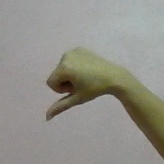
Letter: waw